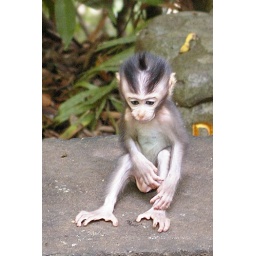
Baby monkey sitting in the sacred Monkey forest in Ubud, Bali, Indonesia.